Middlesbrough

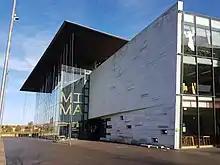
MIMA Gallery

The borough was further enlarged in 1913, taking in the rest of Linthorpe and the North Ormesby area from the parish of Ormesby. In 1932 it gained West Acklam and smaller parts from other parishes when the Middlesbrough Rural District was abolished.